ÉCU The European Independent Film Festival

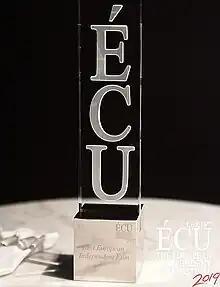
ÉCU prize 2019

The 15th ÉCU - The European Independent Film Festival took place from 23 to 26 April 2020. Due to COVID-19 pandemic the festival took place online, with the films being screened on the festival's website, followed by the recorded Q&A sessions with the directors.